Western meadow vole

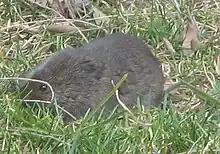
In Michigan.

In an Iowa prairie restoration project, meadow voles experienced an initial population increase during the initial stage of vegetation succession (old field dominated by foxtail grass ("Setaria" spp.), red clover ("Trifolium pratense"), annual ragweed ("Ambrosia artemisiifolia"), alfalfa ("Medicago sativa"), and thistles ("Cirsium" spp.). However, populations reached their peak abundance during the perennial grass stage of succession from old field to tallgrass prairie. Meadow vole habitat devoid of tree cover and grasses dominated the herb layer. with low tolerance for habitat variation (i. e., a species that is intolerant of variations in habitat, is restricted to few habitats, and/or uses habitats less evenly than tolerant species).